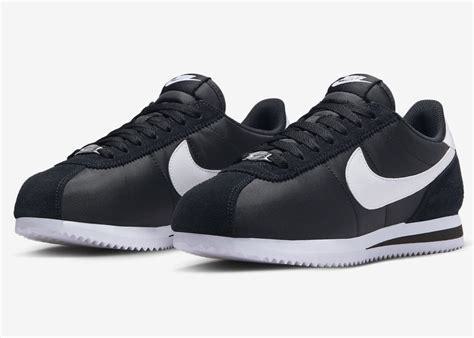
Brand: Nike
Model: Cortez